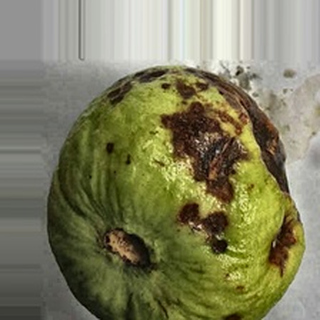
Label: guava_anthracnose